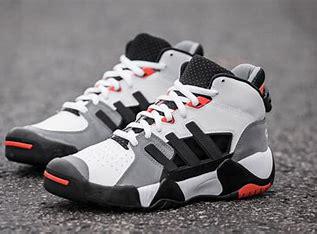
Brand: adidas
Model: originals Adidas Originals Streetball